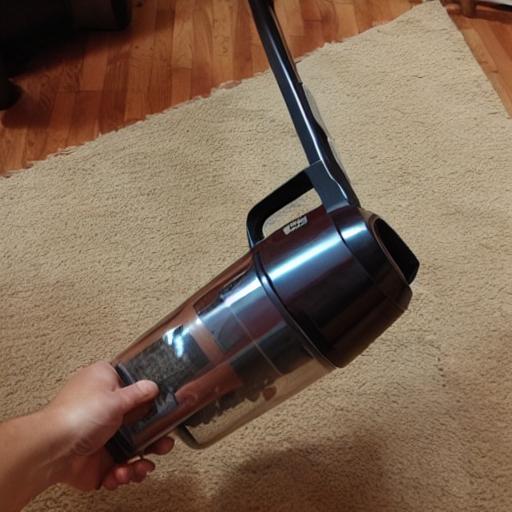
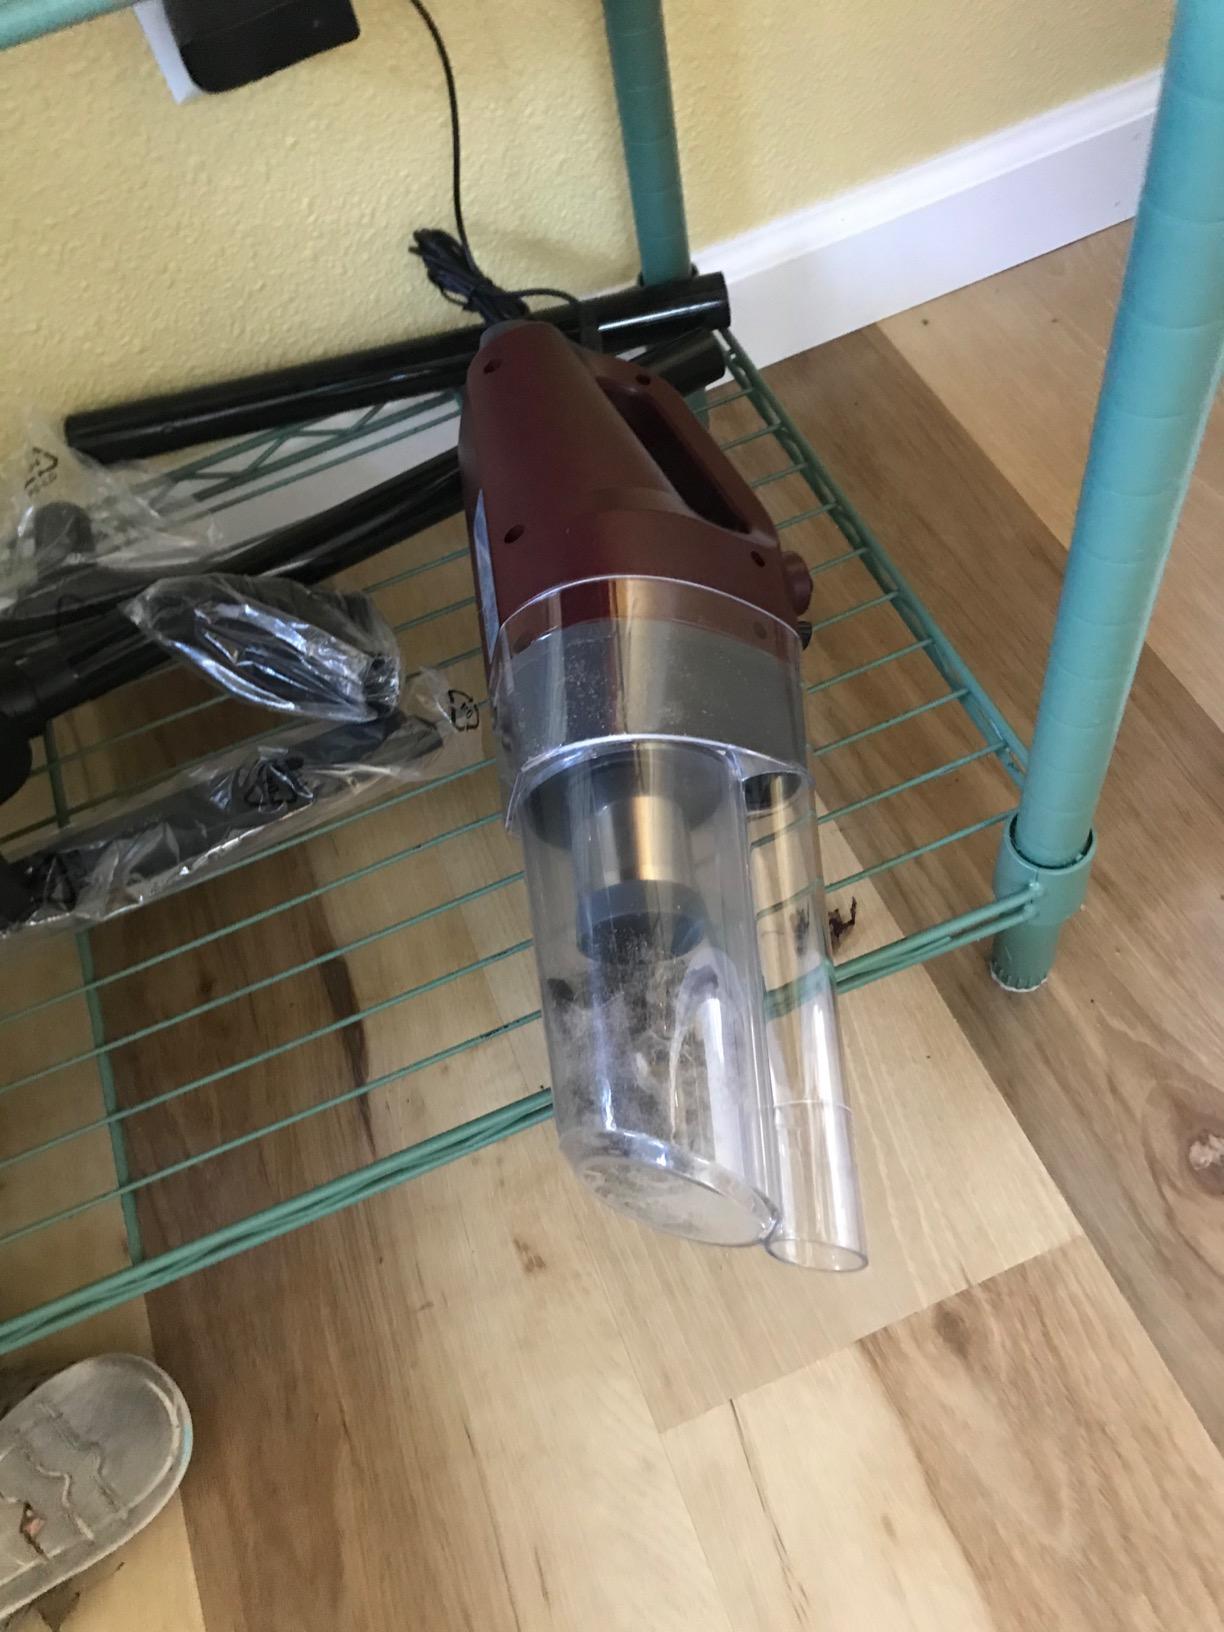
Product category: items_vacuum
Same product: no